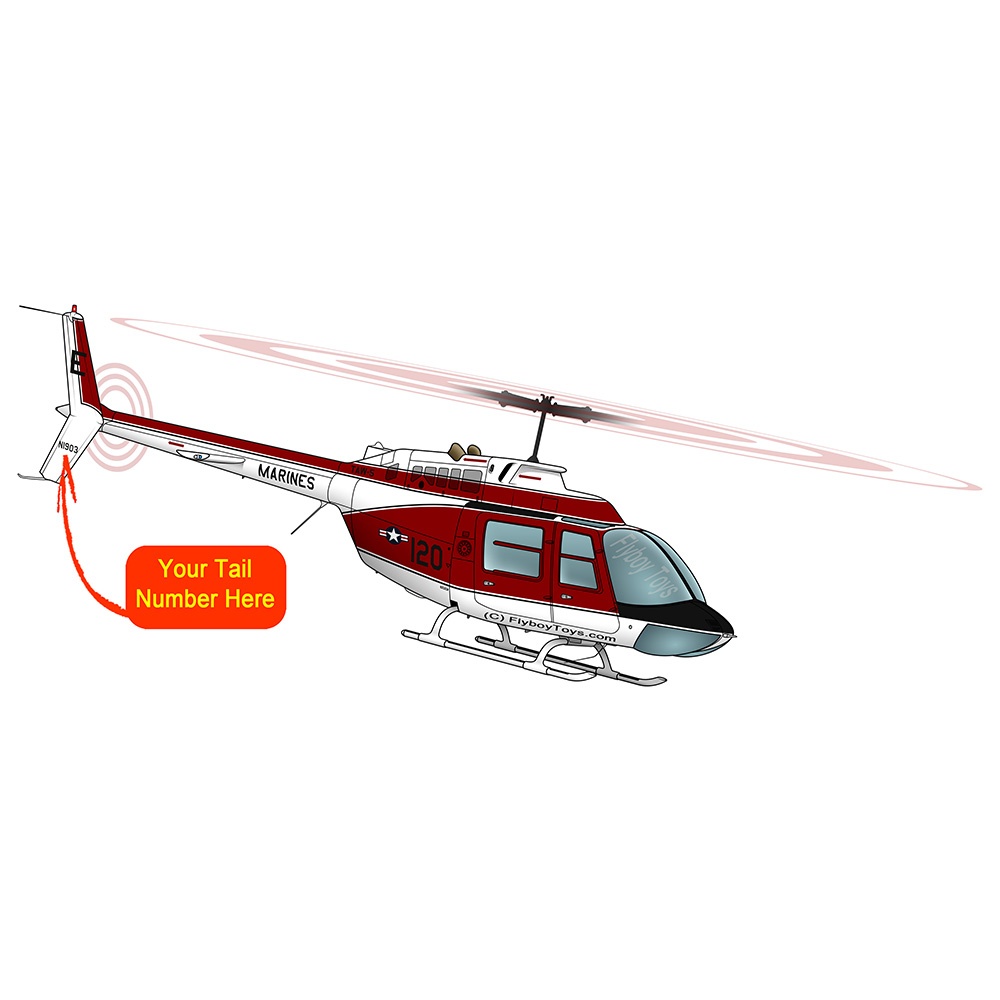
Helicopter Design (Red) - HELI25C206-R1
Custom & Personalized Airplane Design with Tail Number DESIGN ID: HELI25C206-R1 Tail No: 162682
Brand: Helicopters
Category: Vehicles & Parts > Vehicles > Aircraft > Heavier-Than-Air Aircraft > Helicopters